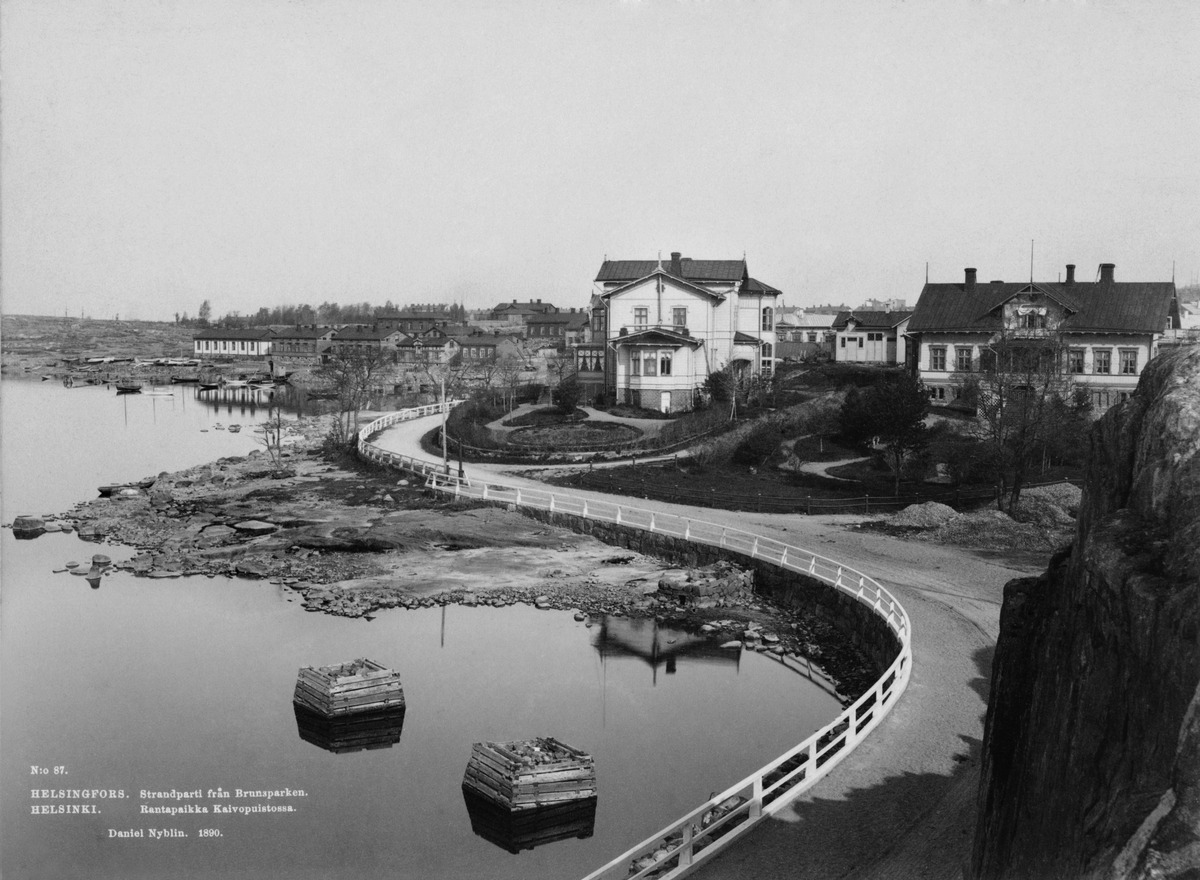
Rantanäkymä Kaivopuistosta, kuvassa vasemmalla takana Merikadun taloja, keskellä Läntisen Kaivopuiston huvila no 5 ja oikealla huvila no 6
sisällön kuvaus: Rantanäkymä Kaivopuistosta, kuvassa vasemmalla takana Merikadun taloja, keskellä Läntisen Kaivopuiston huvila no 5 ja oikealla huvila no 6. mustavalkoinen
Kuvaaja: Nyblin, Daniel, valokuvaaja
Ajankohta: kuvausaika 1890
Paikka: Suomi, Uusimaa, Helsinki, Kaivopuisto Helsinki, Läntinen Puistotie 5, Läntinen Kaivopuisto 5
Aiheet: huvilat, puurakennukset, arkkitehtuuri, puutarhat, ranta-alueet, venesatamat